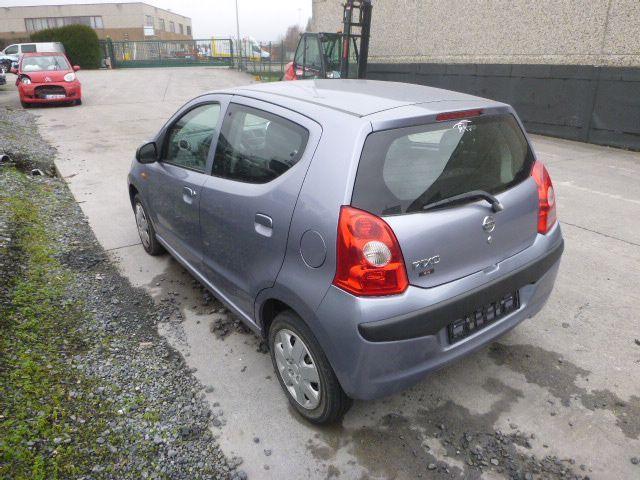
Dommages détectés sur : malle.
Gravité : mineur